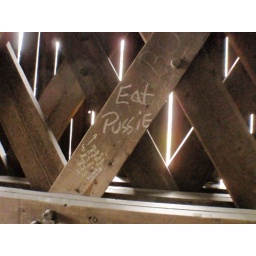
We have seen this bridge called the Chandler Bridge. It has a pier in the middle (a double span bridge).